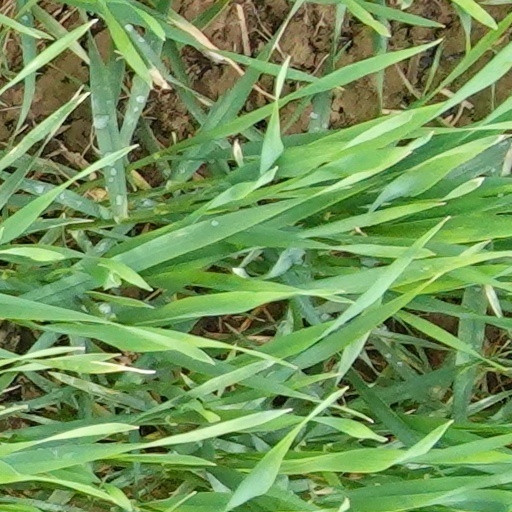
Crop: wheat